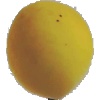
Label: Peach 2